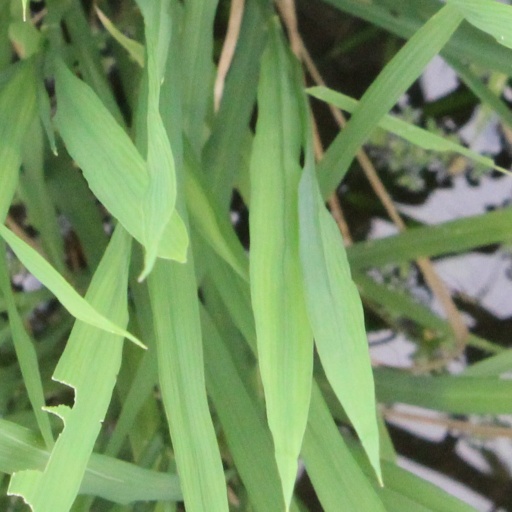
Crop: rice